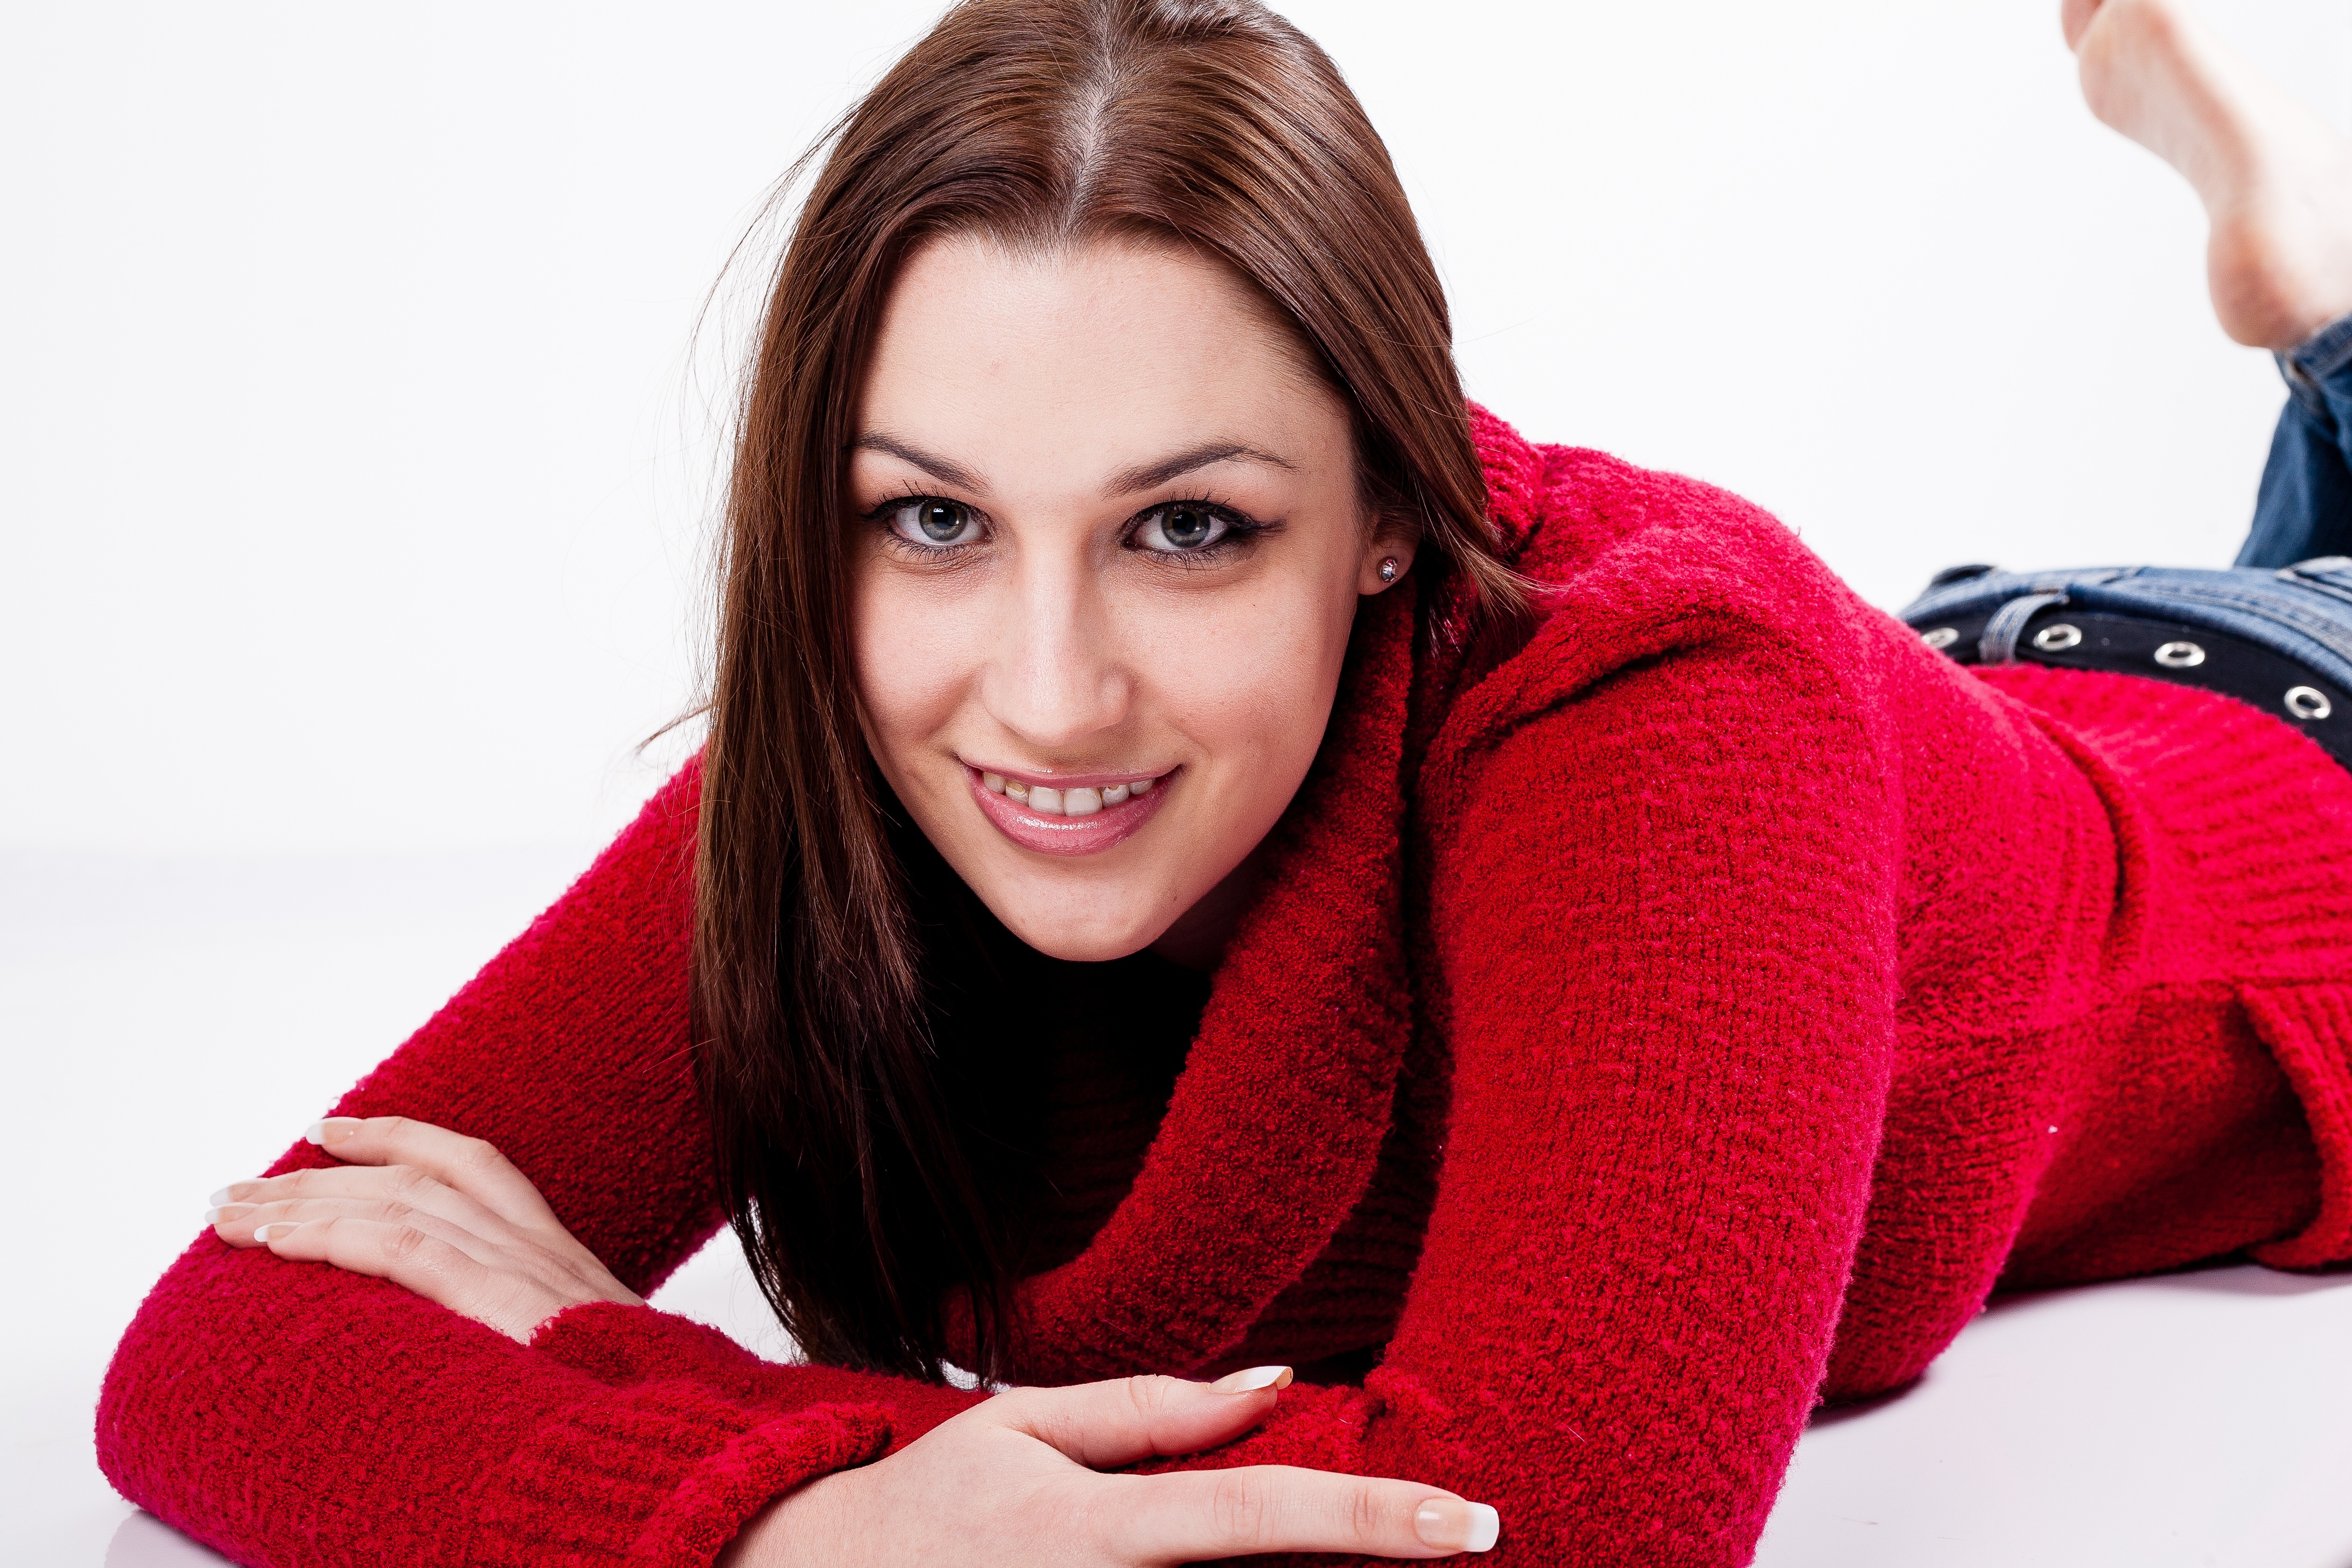
hand, person, people, girl, woman, white, photography, female, model, young, red, natural, smiling, smile, jumper, lying down, one, body, attractive, adult, photo shoot, portrait photography